André Messager

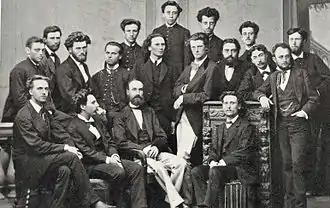
Staff and students of the École Niedermeyer, 1871. Messager is in the middle row, second from right; his teachers Fauré and Gigout are in the front row, second from left and furthest right, respectively.

In his 1991 study of Messager, John Wagstaff writes that the composer's music is notable for its fine orchestration, easy-flowing melody, and skilfully written music, dance-like in character. Unlike his teacher Fauré, Messager enjoyed orchestrating. He said that musical ideas came to him "already clothed in the appropriate instrumental shades", and after the concentrated effort of composing his scores he found it relaxing to work on "the handling of instruments, the balancing of different sonorities, the grouping of colours and the structuring of effects". He remarked that composers who had their music orchestrated by assistants presumably did not care if their helpers lacked "that indefinable sixth sense which would indicate the right combination of sonorities to carry out the original intentions of the composer". To Messager, passages often depended for their significance or flavour on the orchestral writing alone.